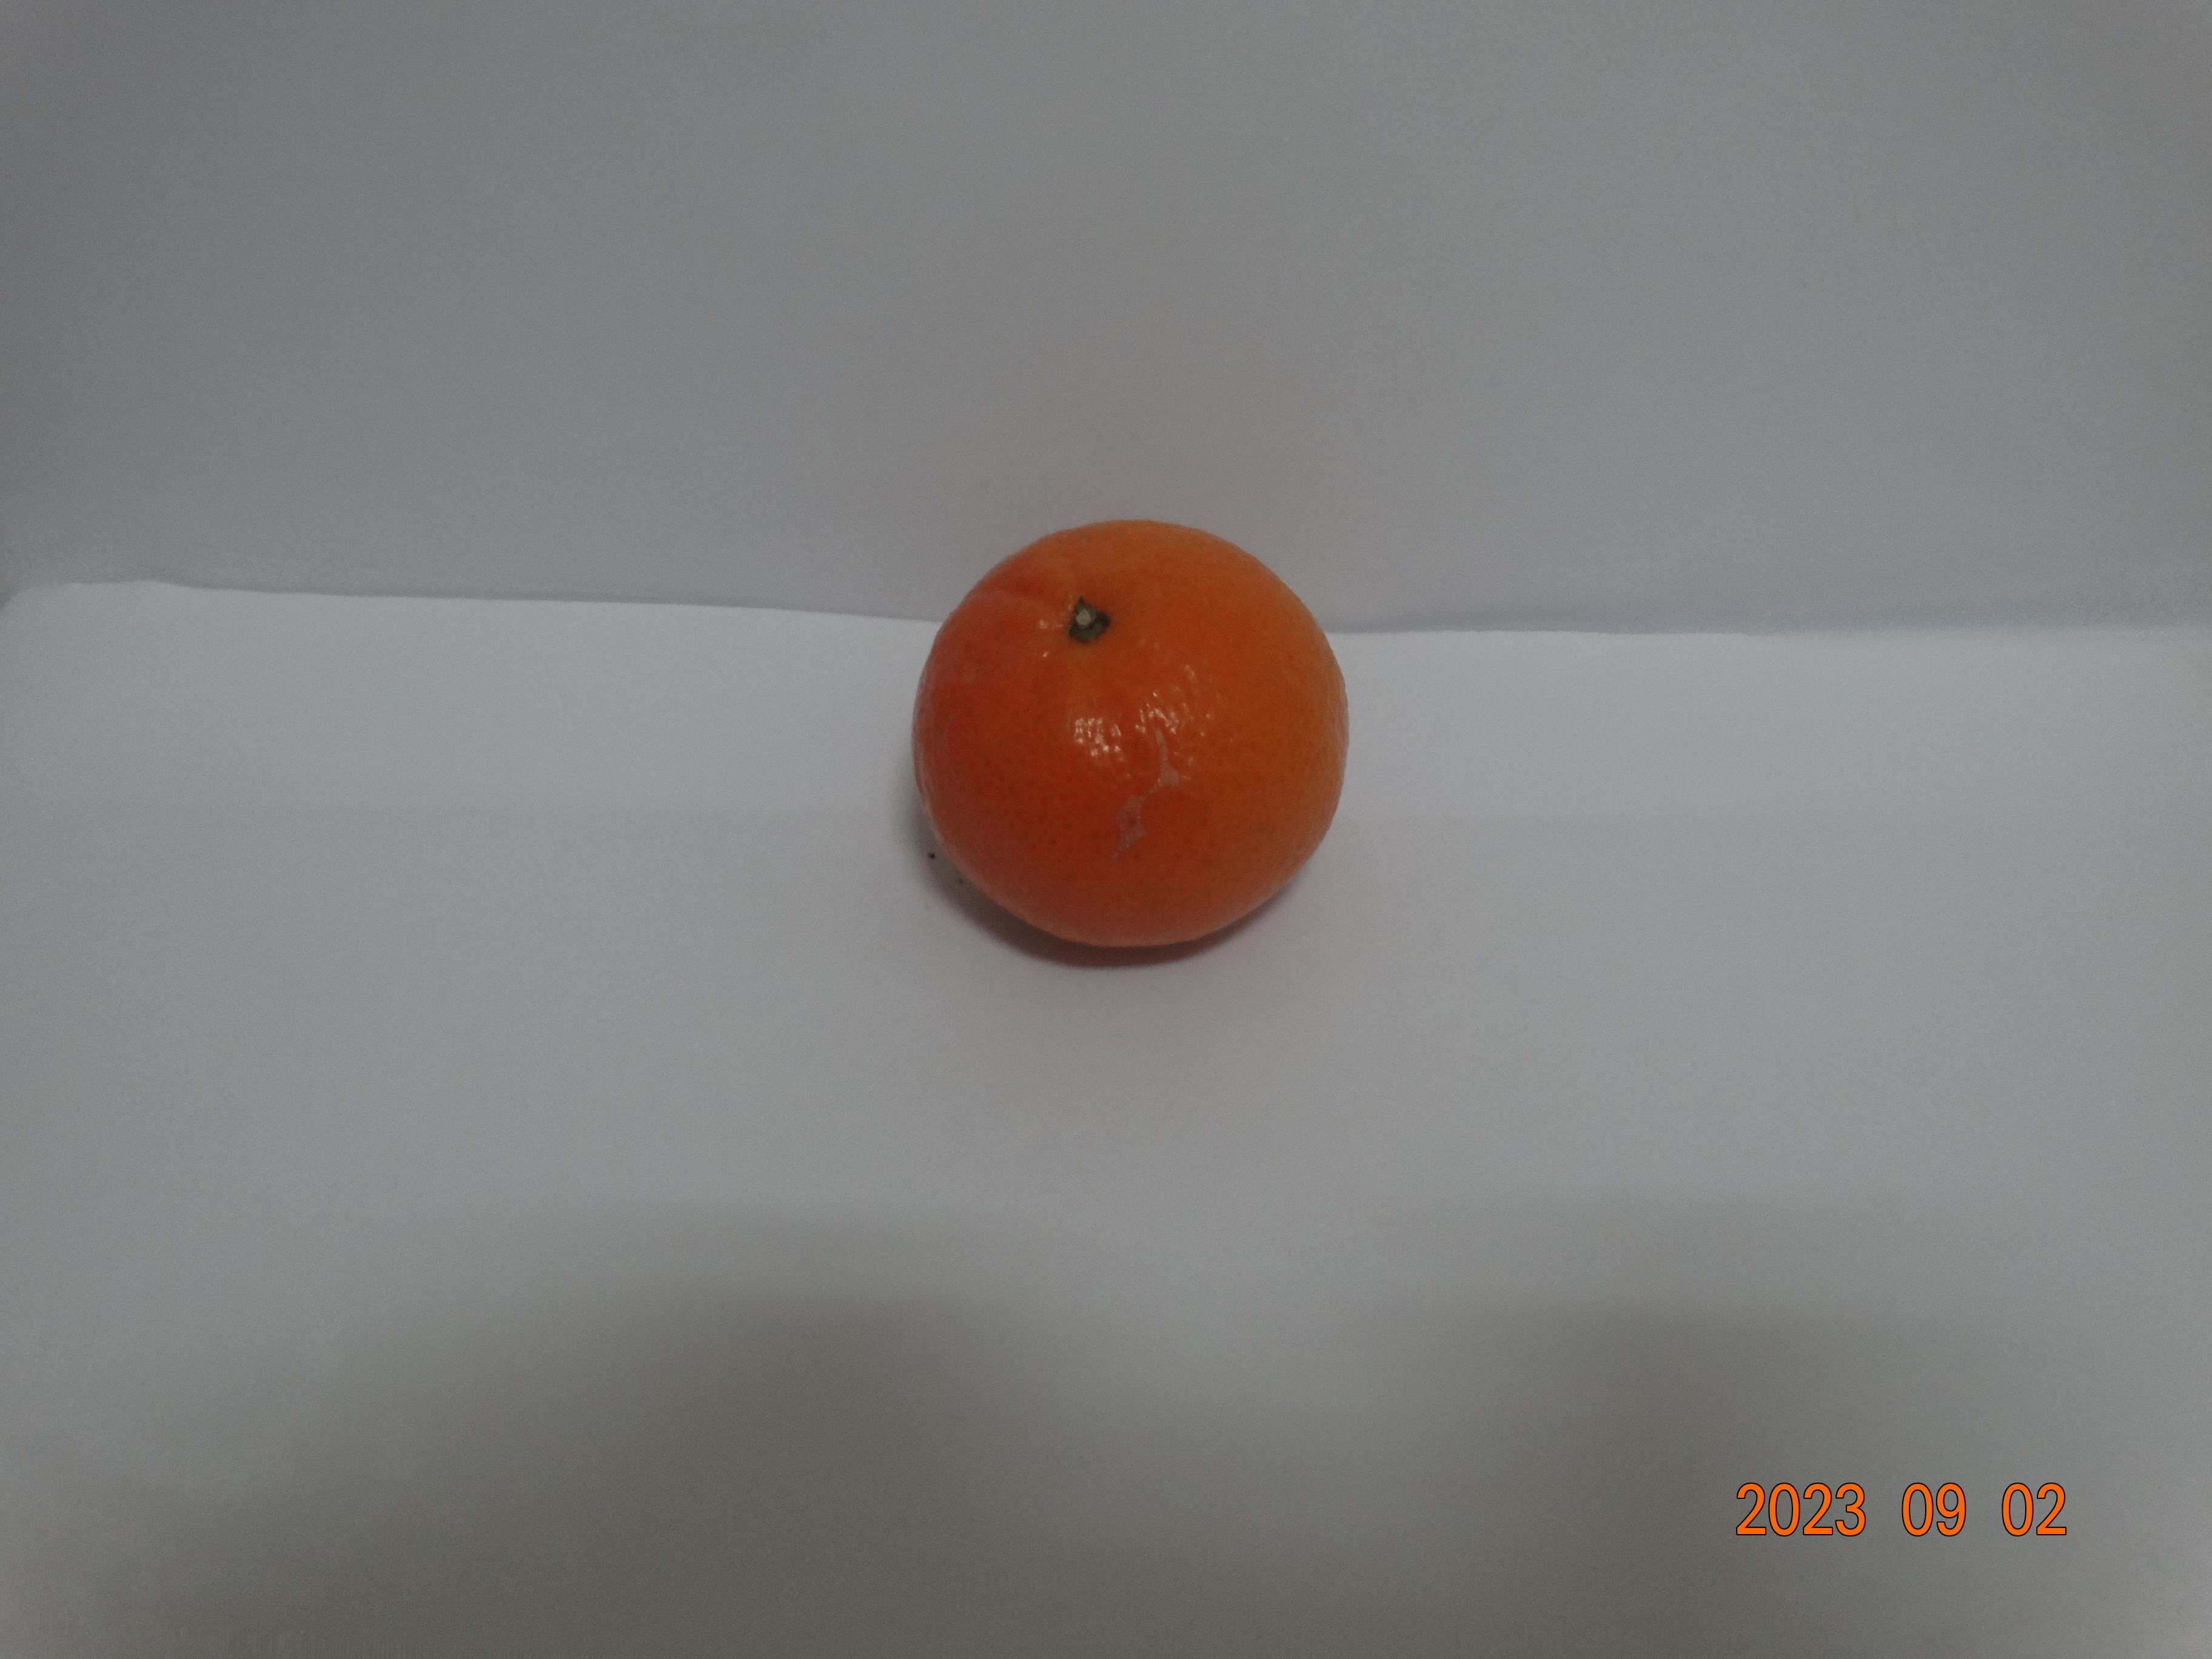
Citrus fruit variety: tangerine